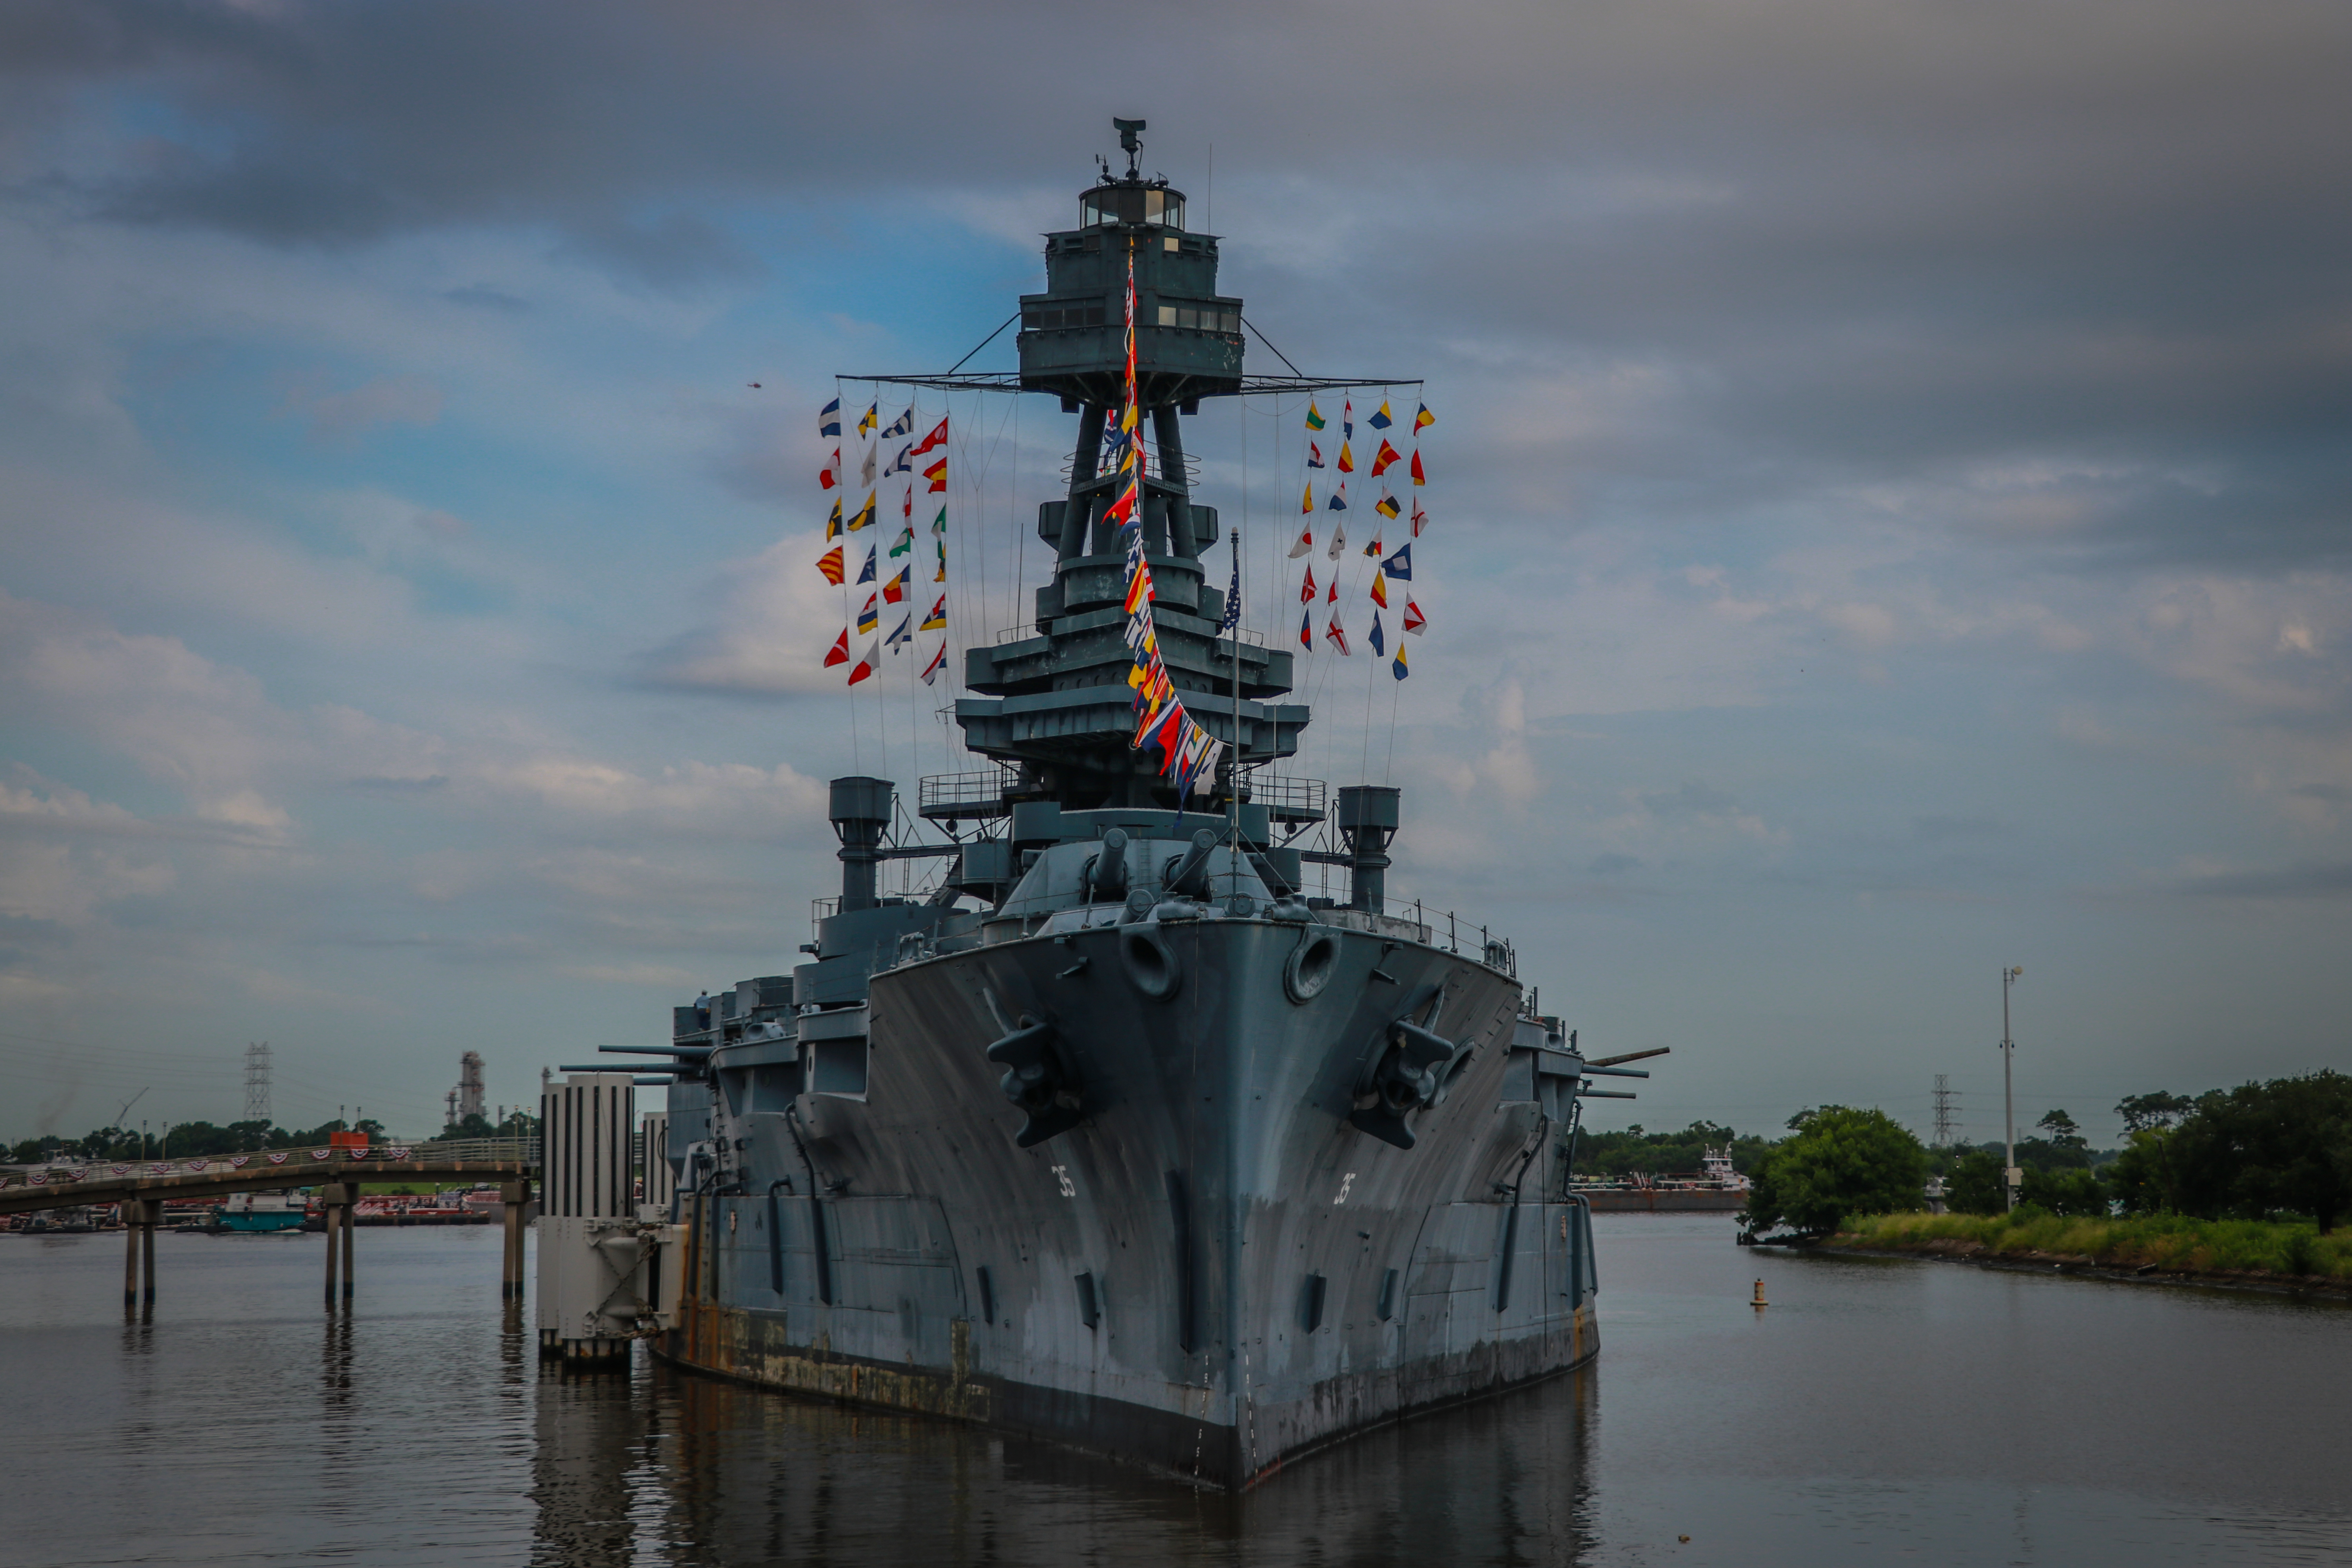
battleshiptexas, battleship, texas, navy, boat, houstonshipchannel, water, sky, clouds, outdoors, statepark, flags, guns, anchors, cloud, watercraft, naval architecture, lake, ship, warship, naval ship, cruiser, destroyer, plant, vehicle, guided missile destroyer, tree, aircraft carrier, channel, training ship, dreadnought, heavy cruiser, battlecruiser, amphibious transport dock, supercarrier, dock landing ship, Light aircraft carrier, auxiliary ship